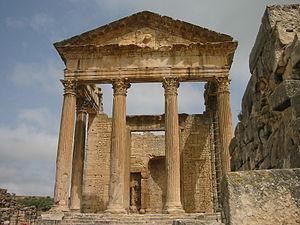
Capitole de Dougga en Tunisie